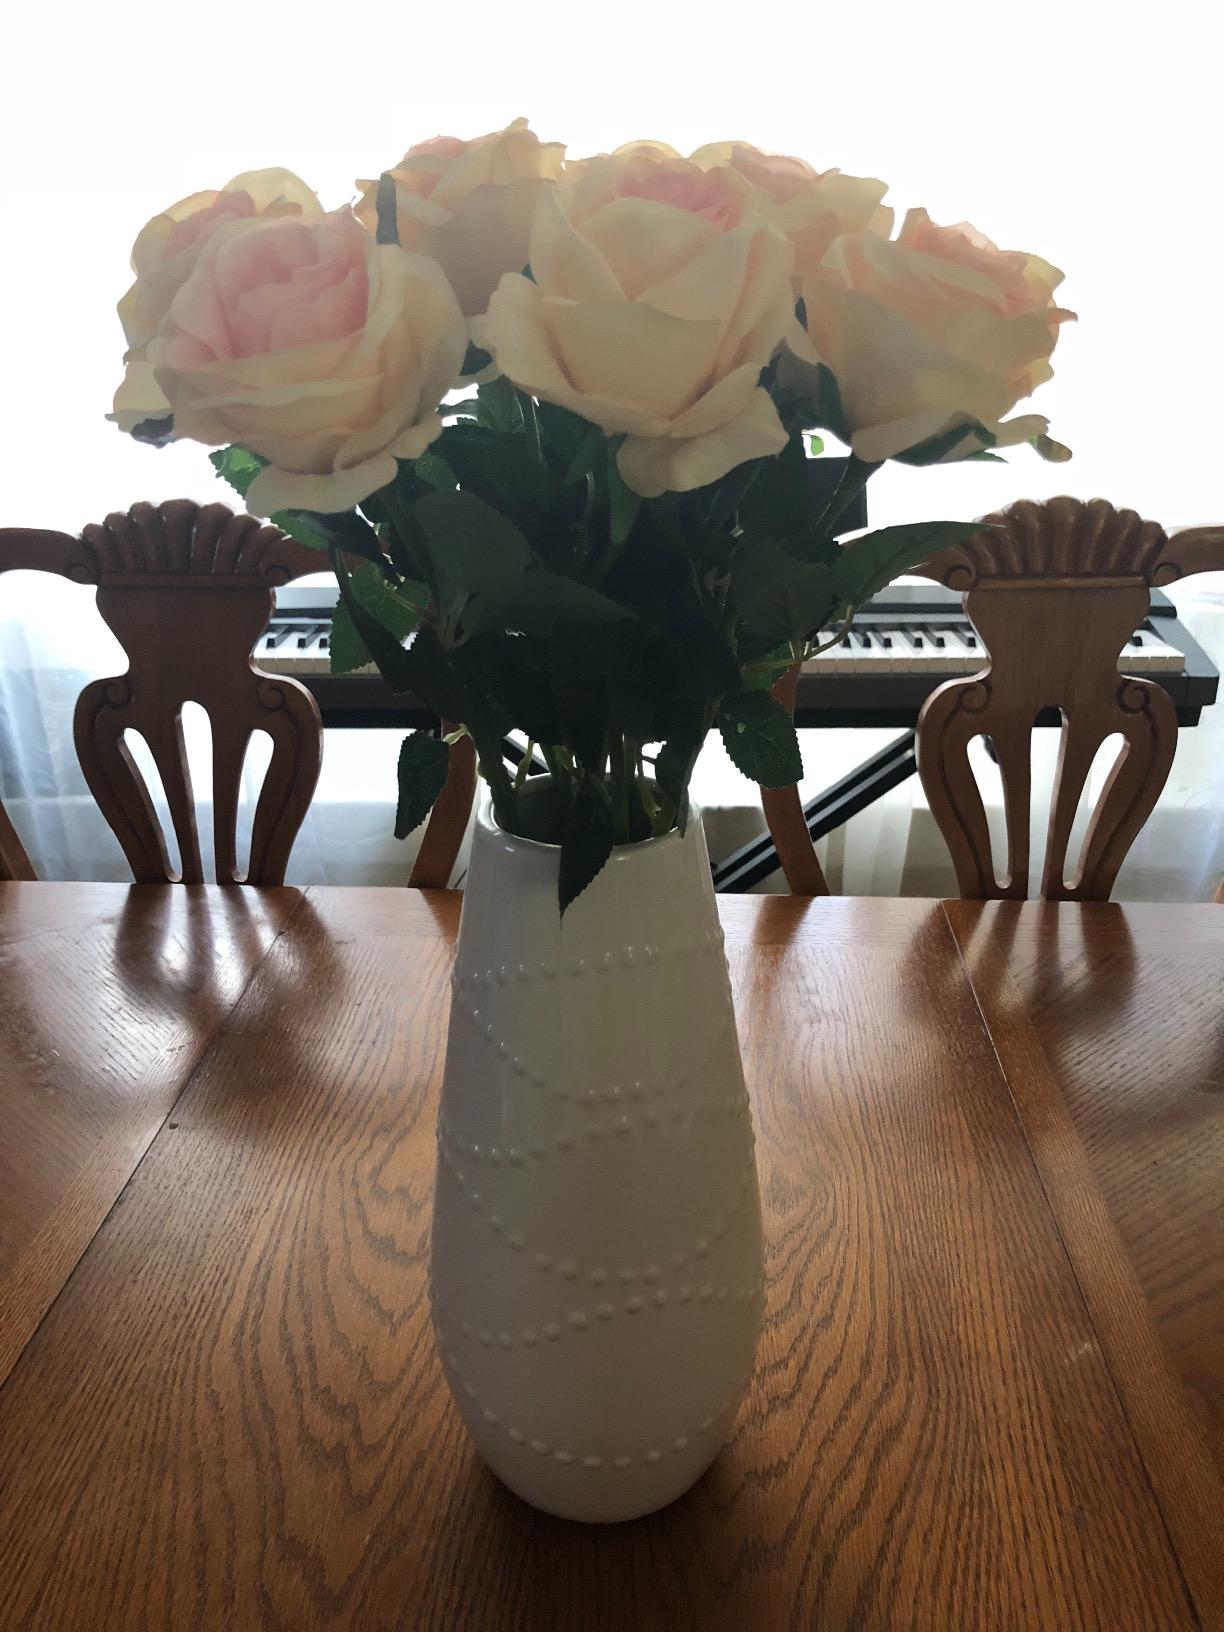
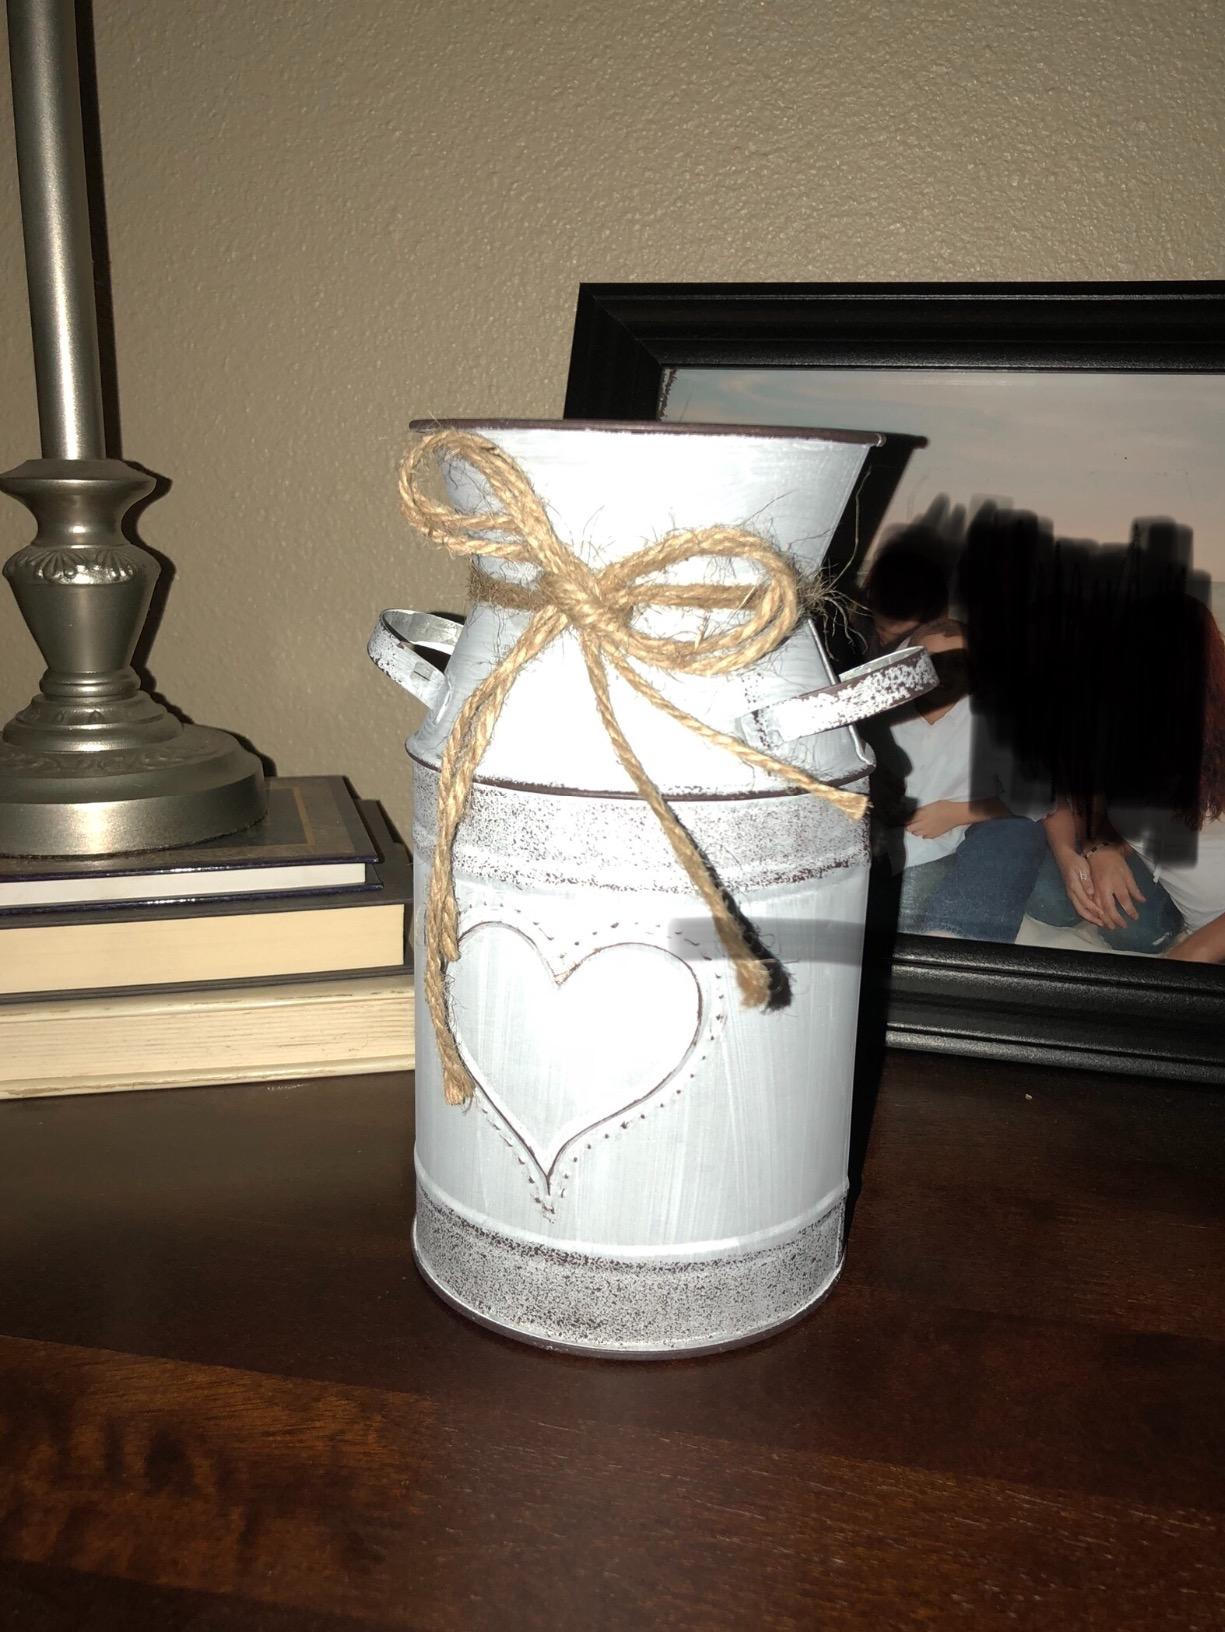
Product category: vase
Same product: no